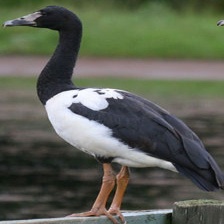
Species: MAGPIE GOOSE
Scientific name: ANSERANAS SEMIPALMATA
ImageNet parent category: goose